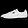
Label: Sneaker